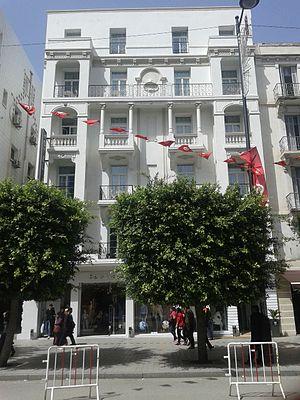
Hotel carlton (avenue habib bourguiba)
L'hôtel Carlton est un hôtel trois étoiles situé sur l'avenue Habib-Bourguiba à Tunis.